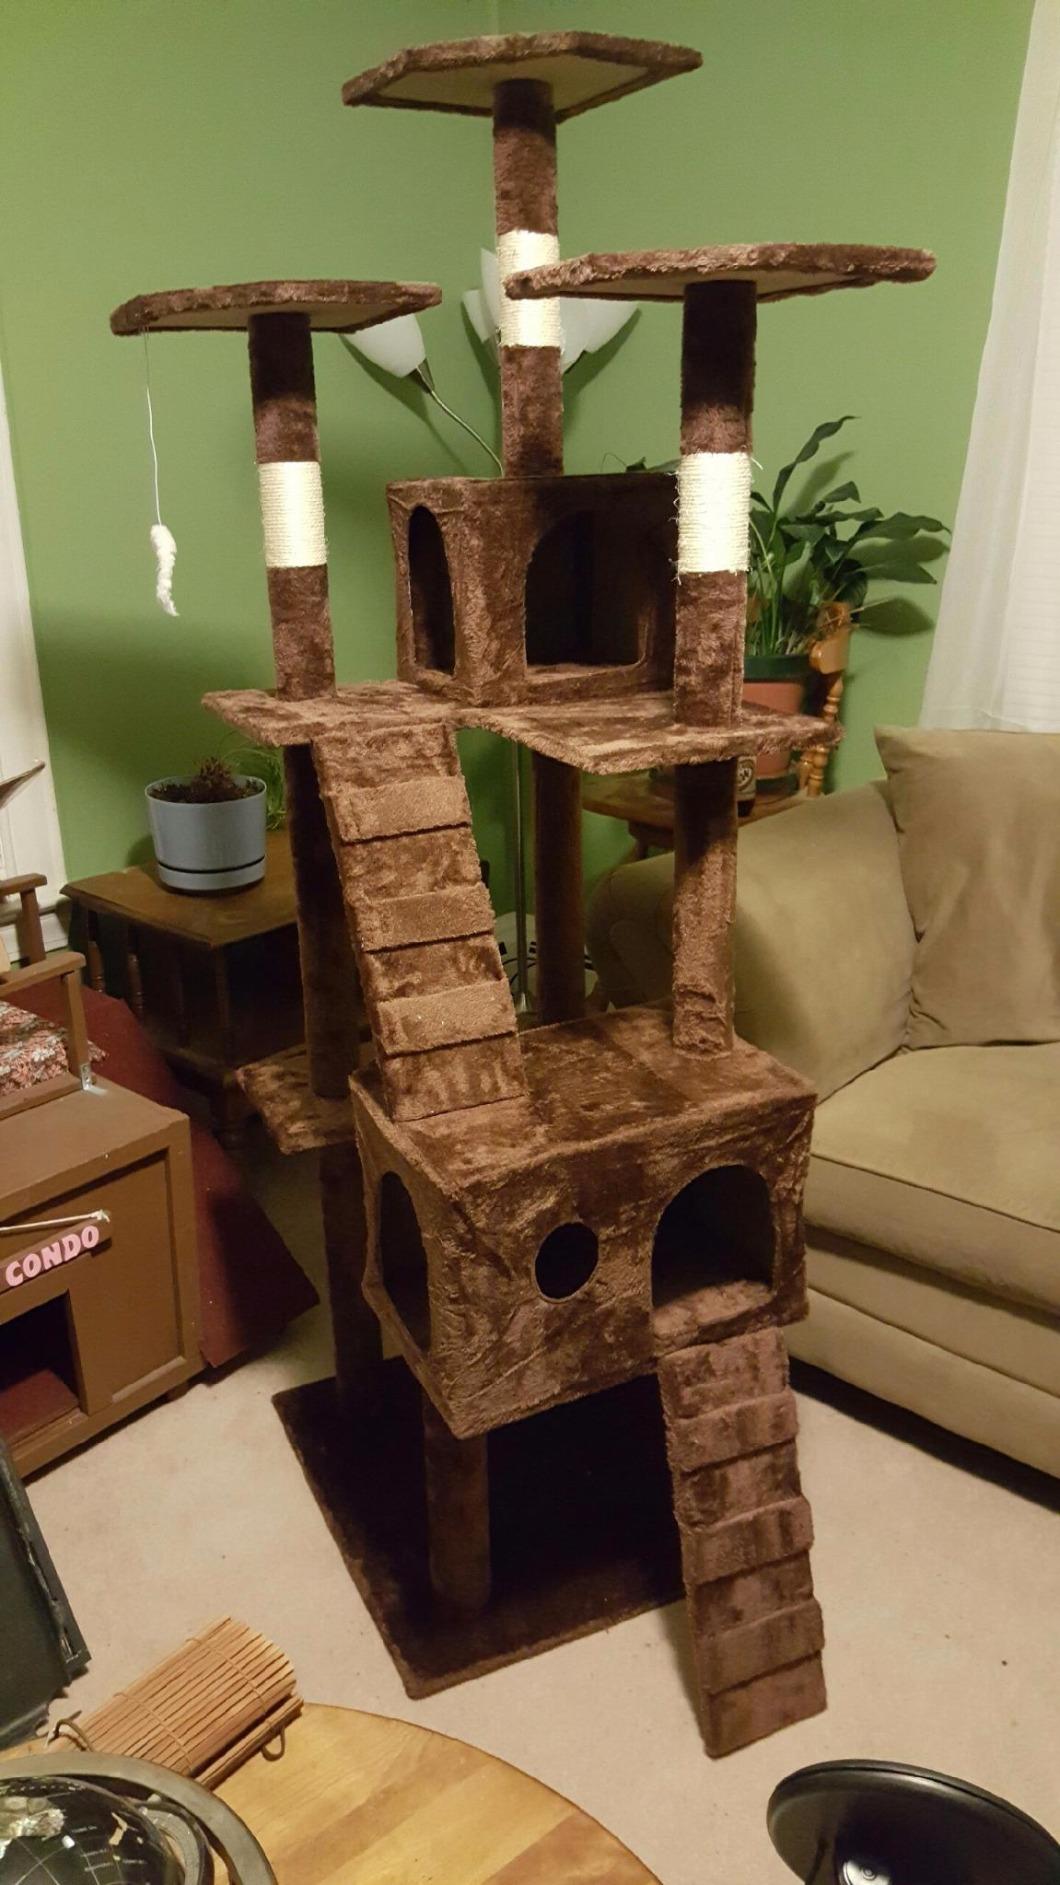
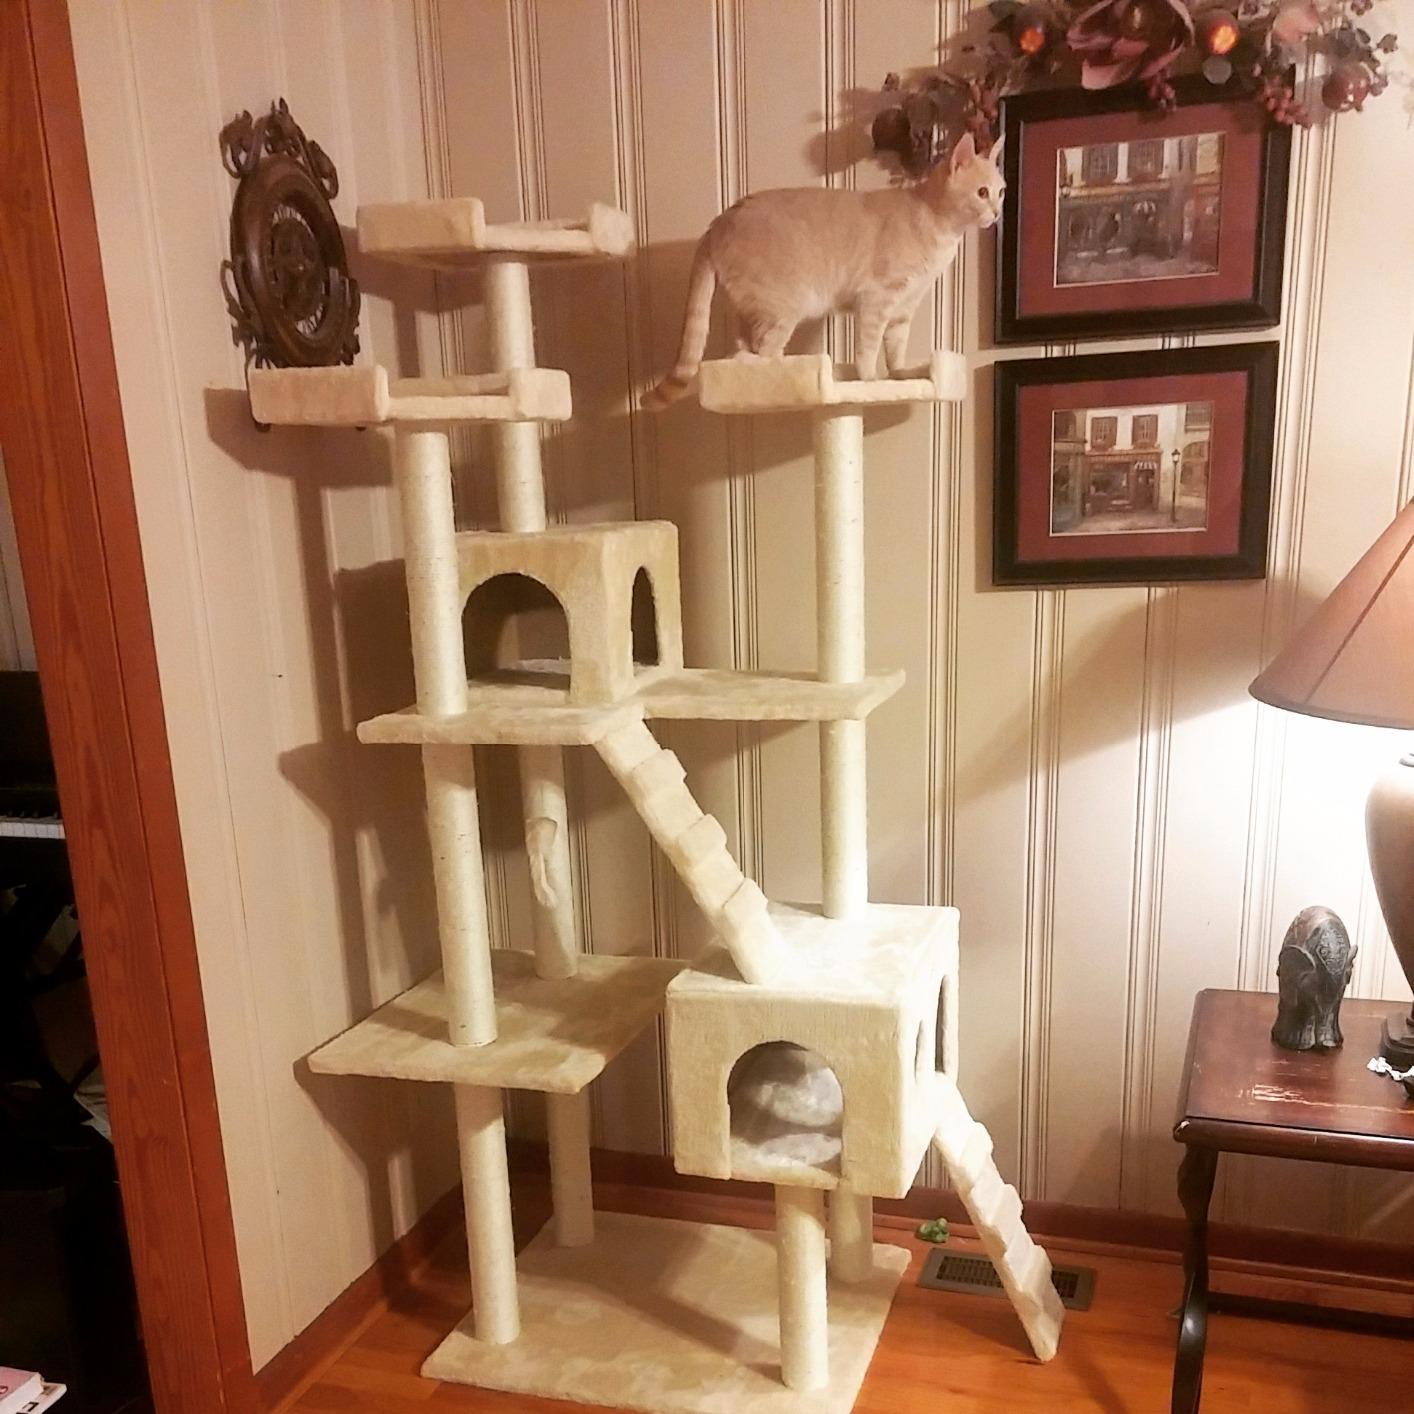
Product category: items_cat tree
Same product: no